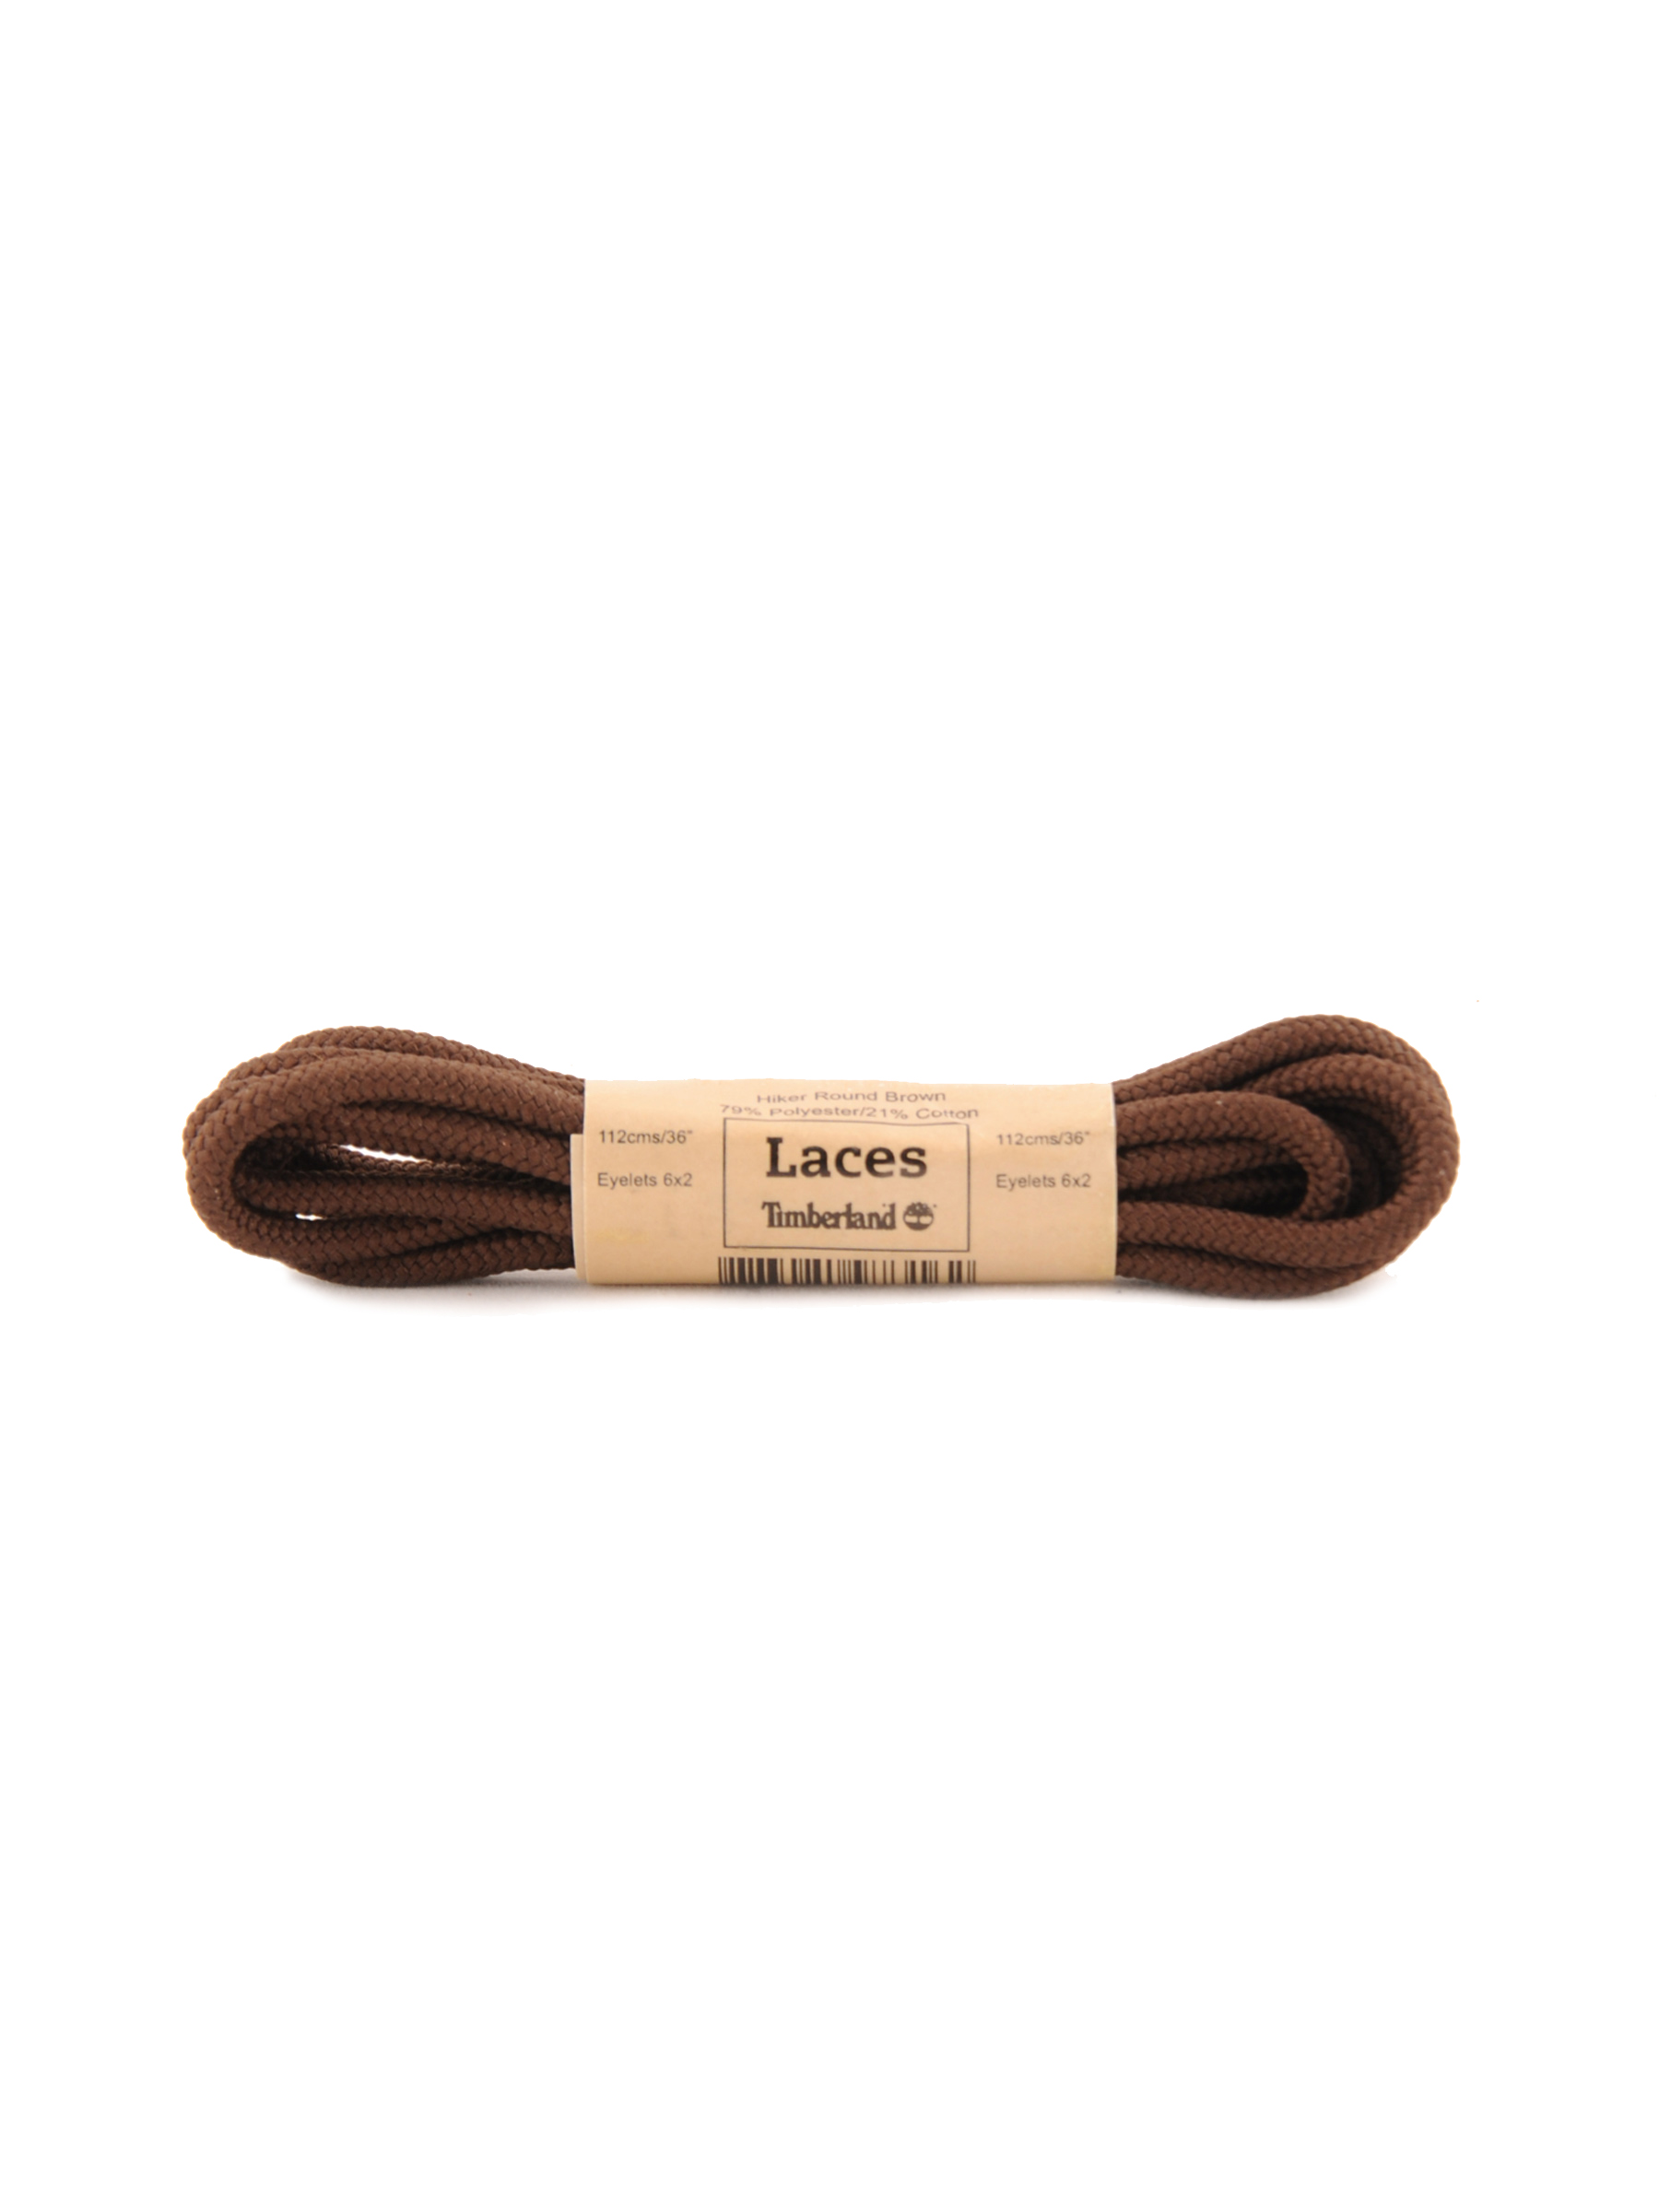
Timberland Unisex Brown Shoe Accessories
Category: Accessories / Shoe Accessories / Shoe Accessories
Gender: Unisex
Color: Brown
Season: Fall 2011
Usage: NA